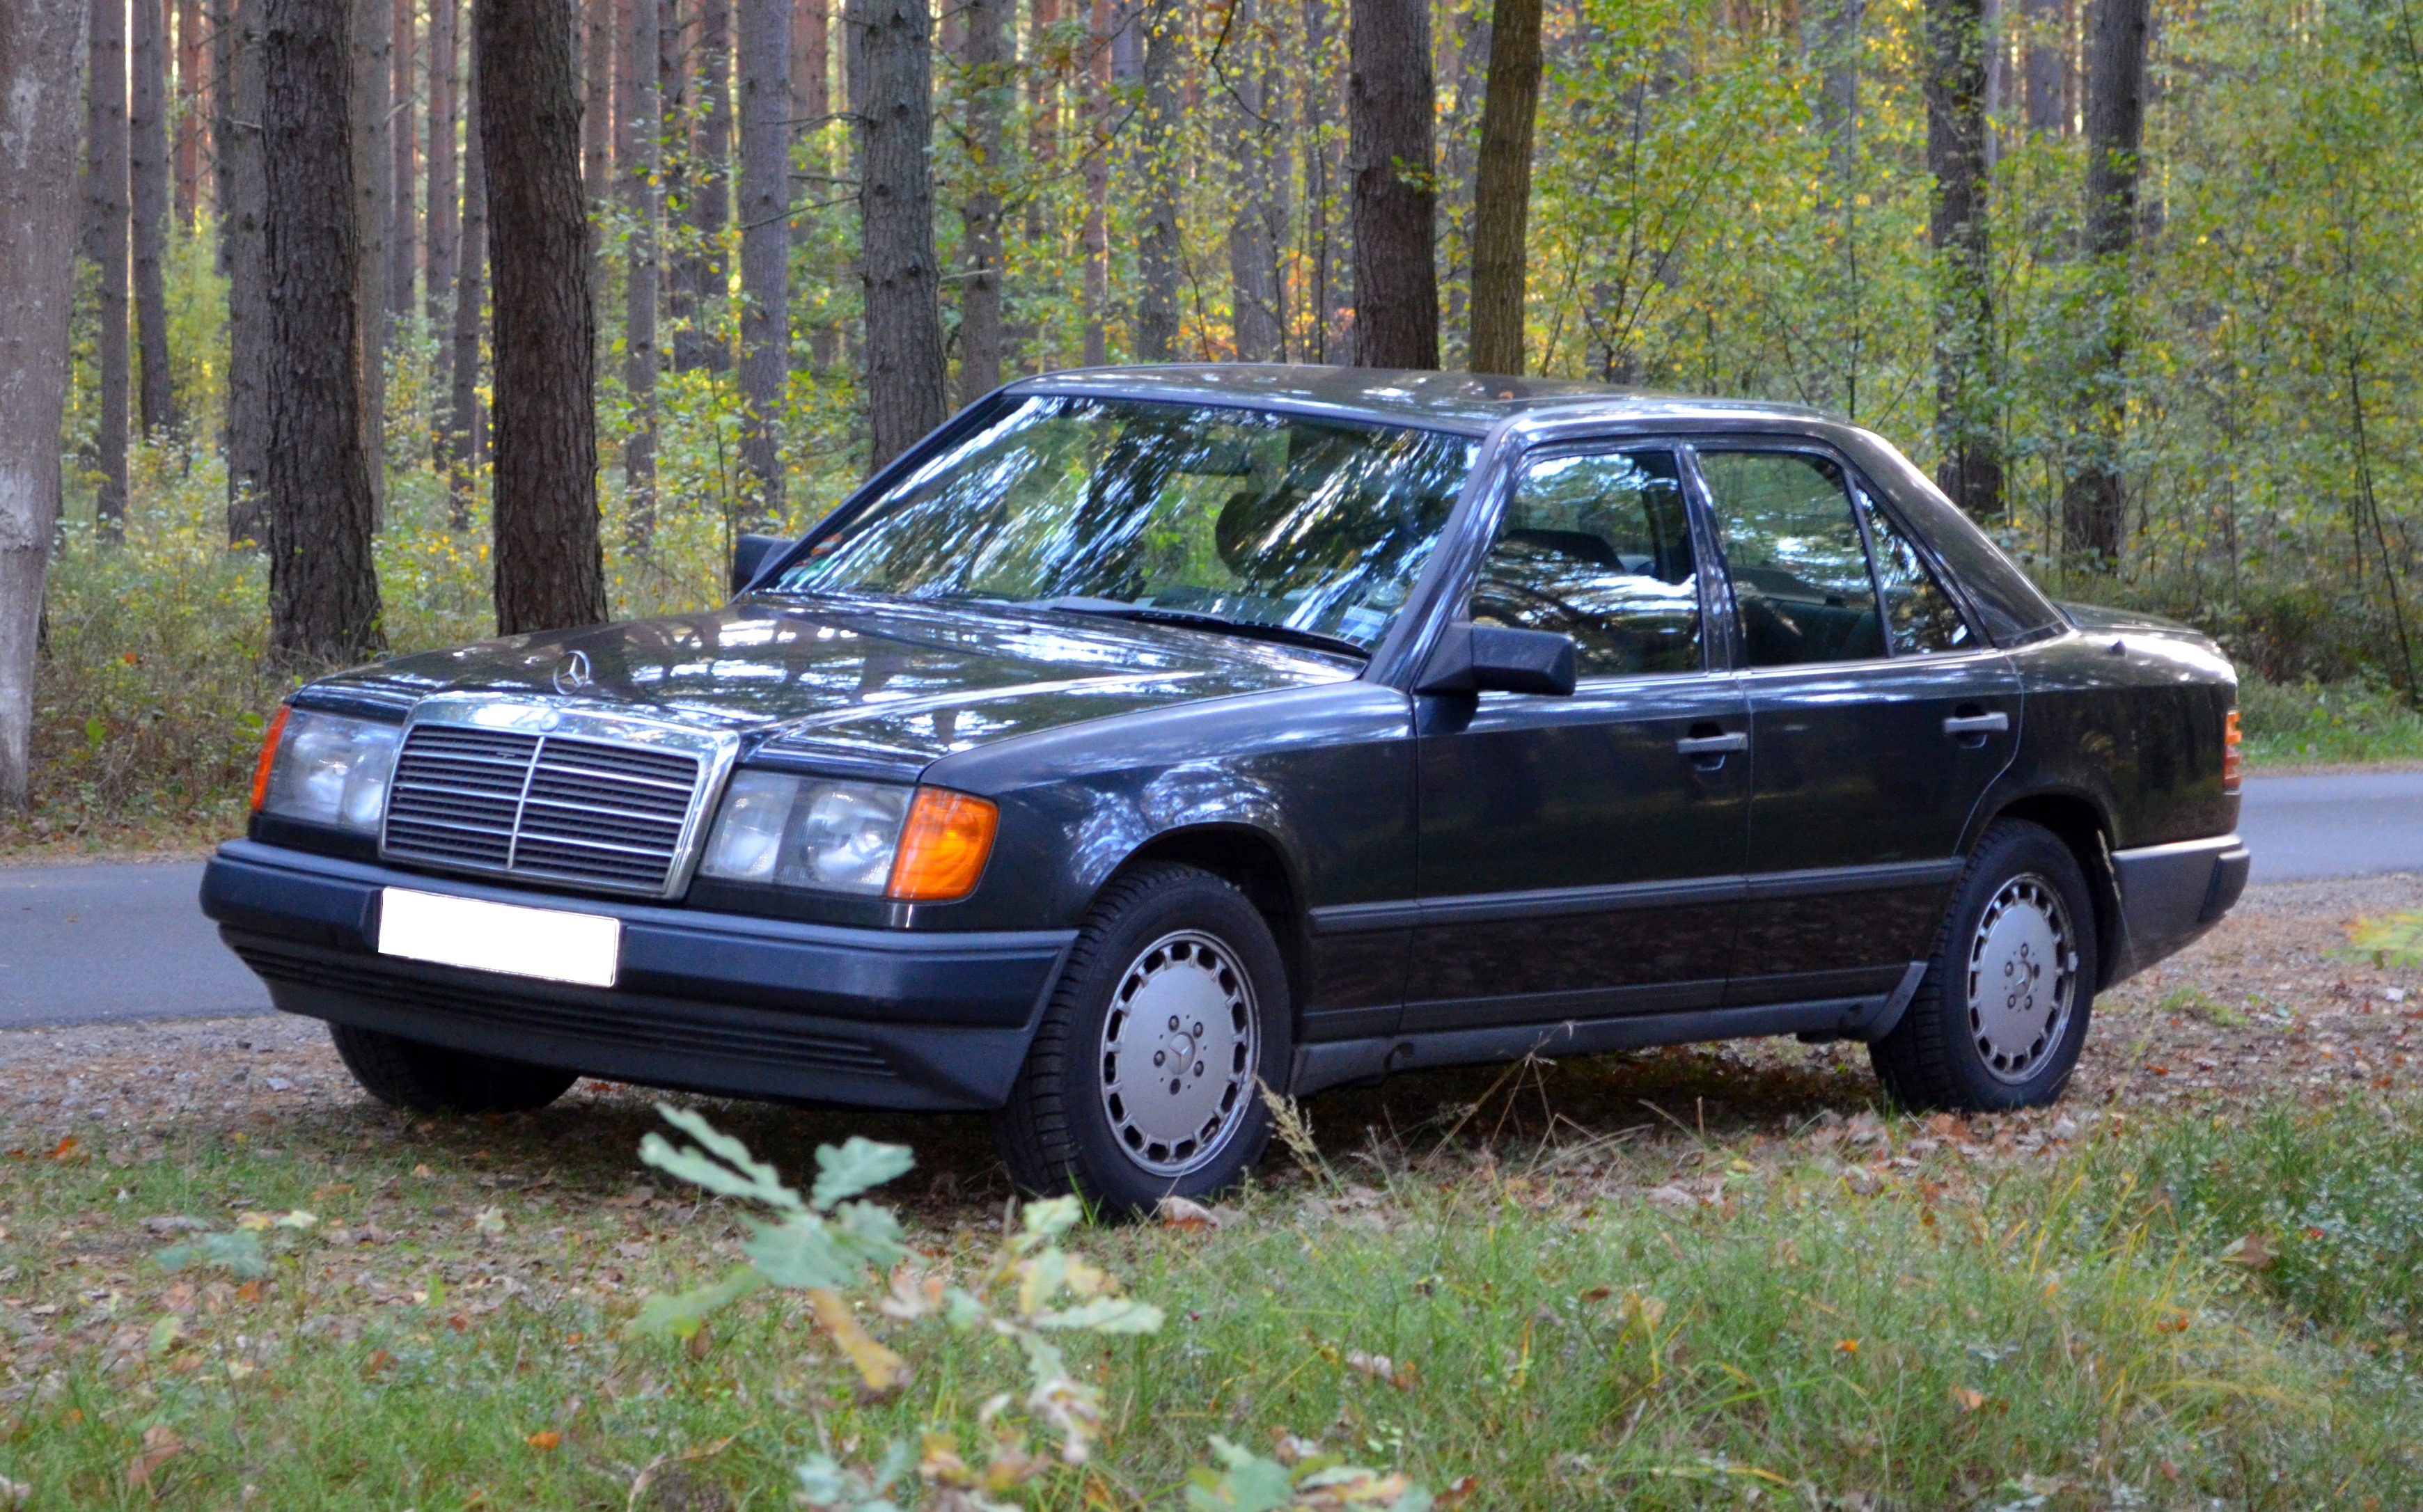
car, old, vehicle, auto, nostalgia, automotive, sports car, motor vehicle, sedan, oldtimer, mercedes, classic, dare, pkw, limousine, mercedes benz, noble, benz, passengers cars, h mark, 30 years, land vehicle, automobile make, automotive exterior, compact car, luxury vehicle, mercedes benz w126, mercedes benz 450sel 6 9, mercedes benz w124, mercedes benz 500e